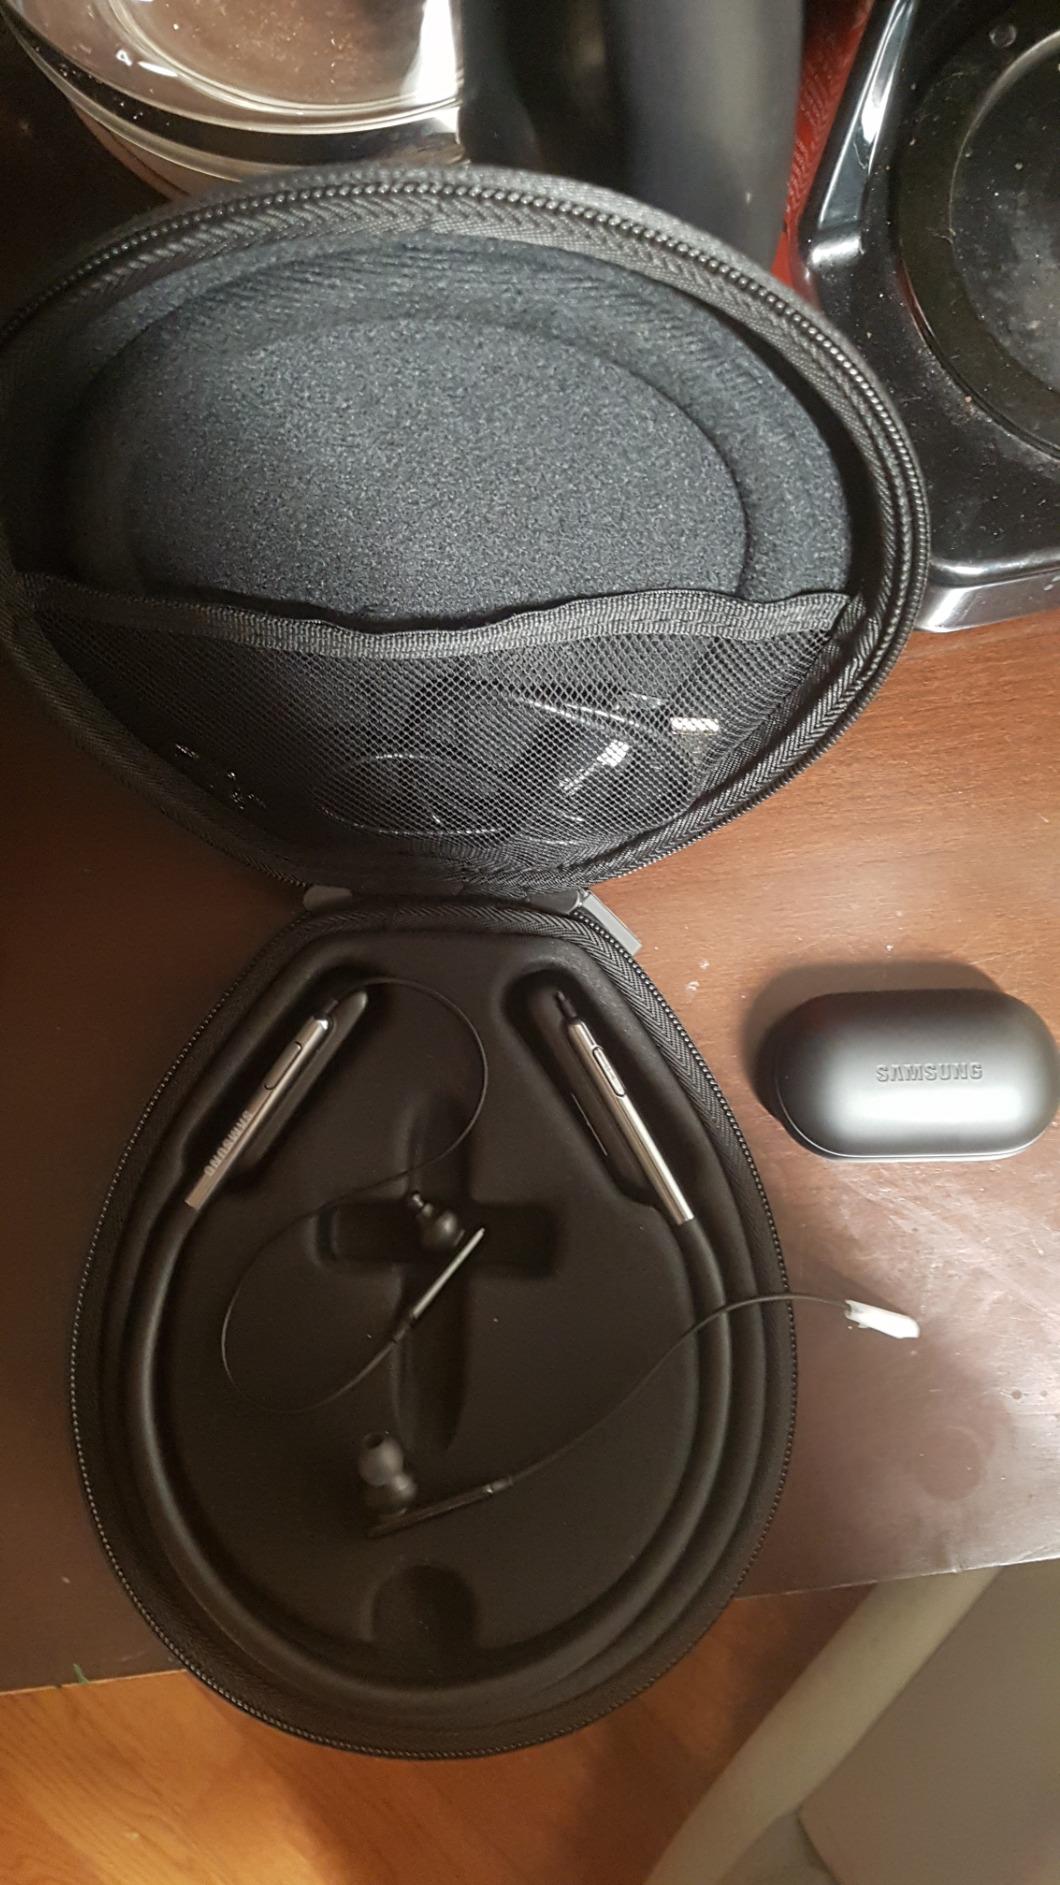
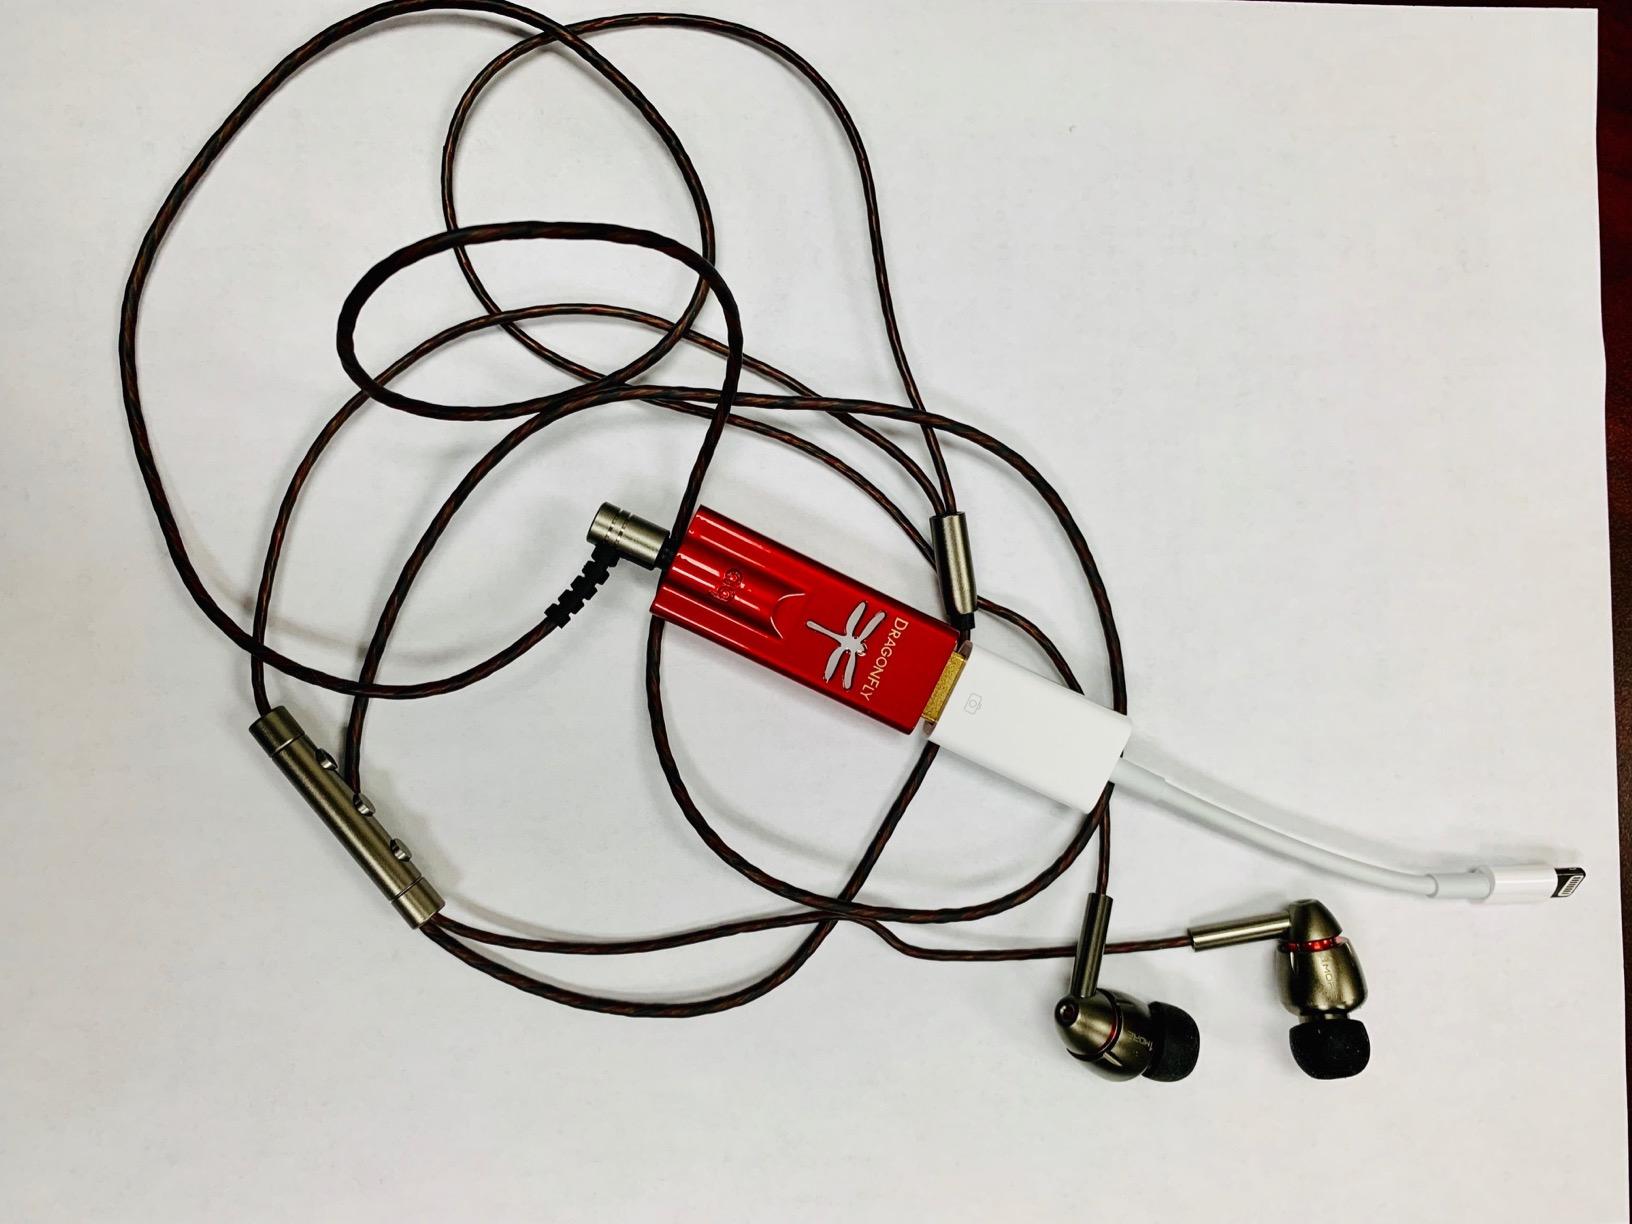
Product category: headphones
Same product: no